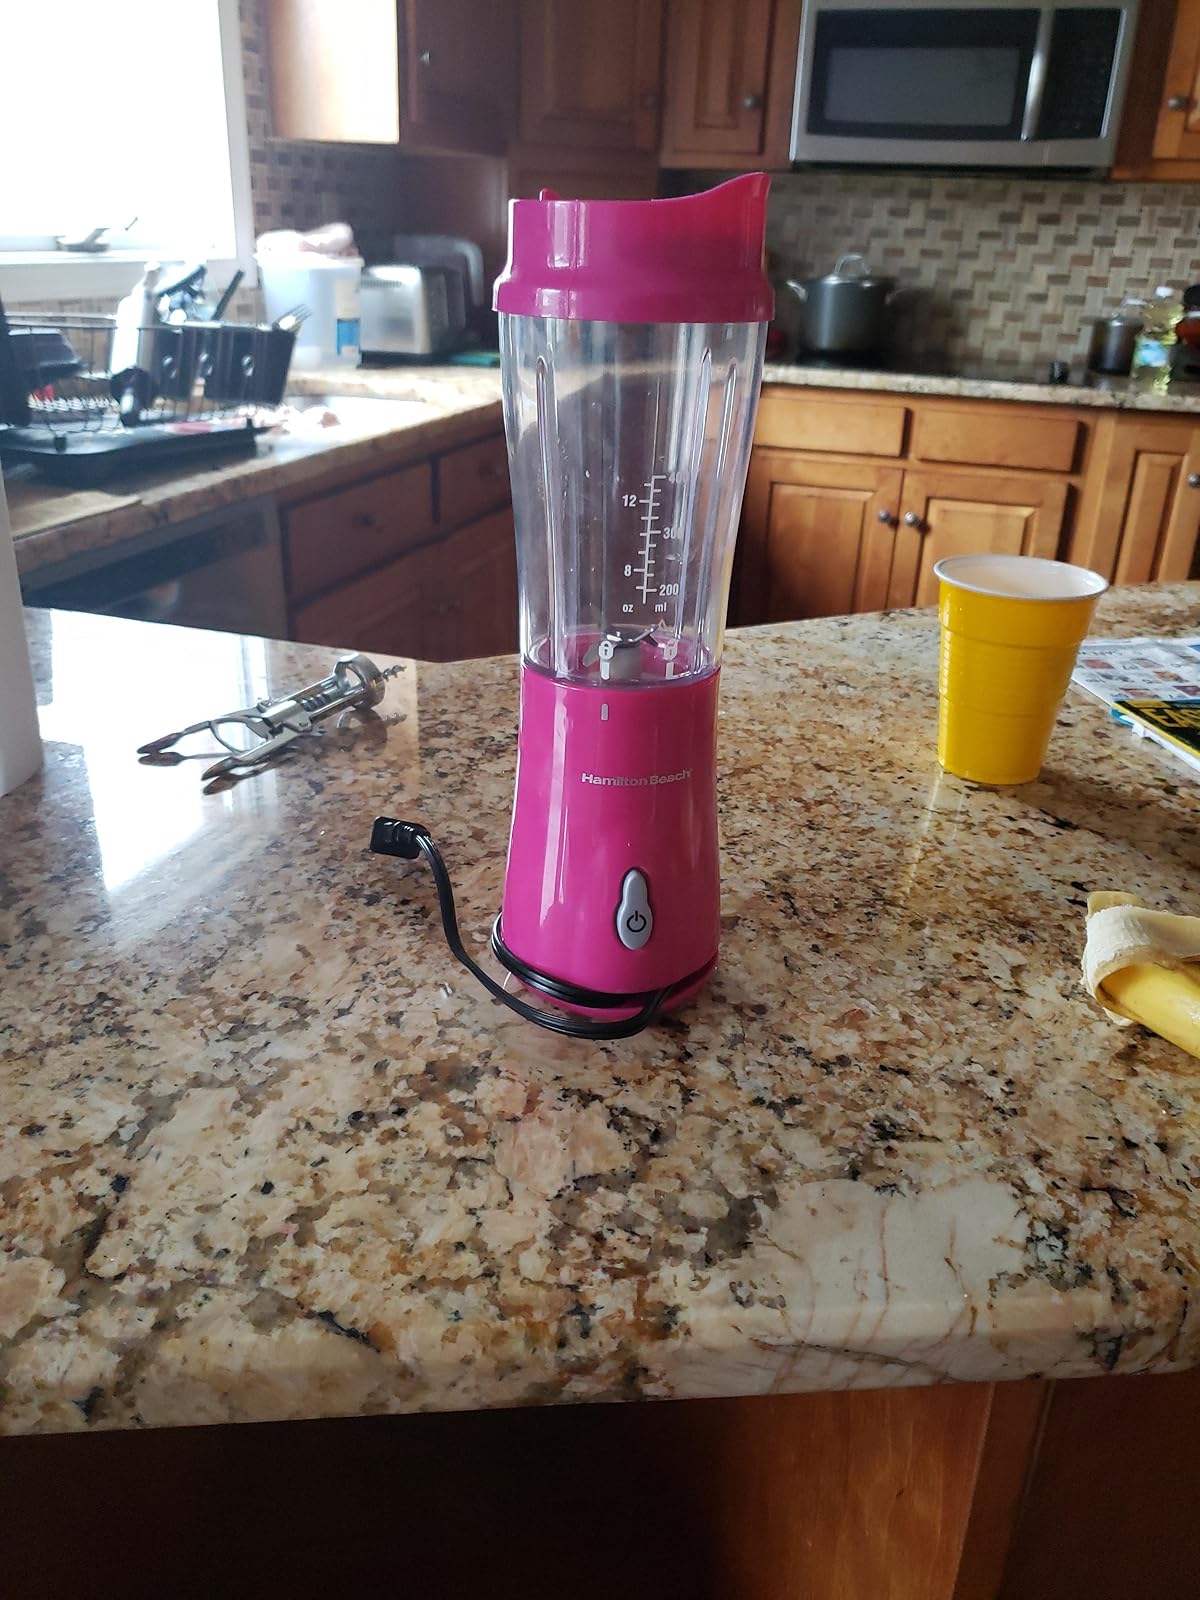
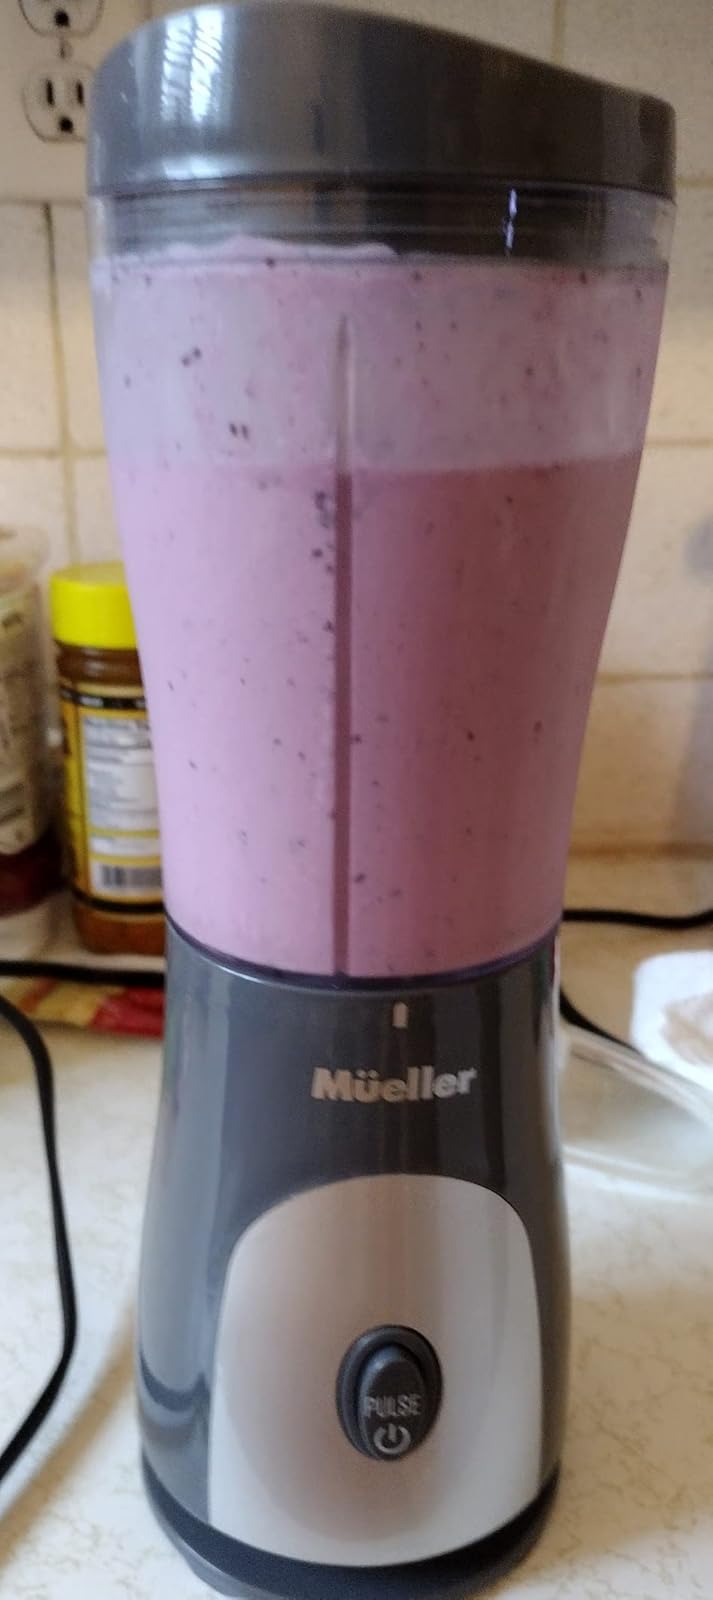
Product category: items_blender
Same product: no